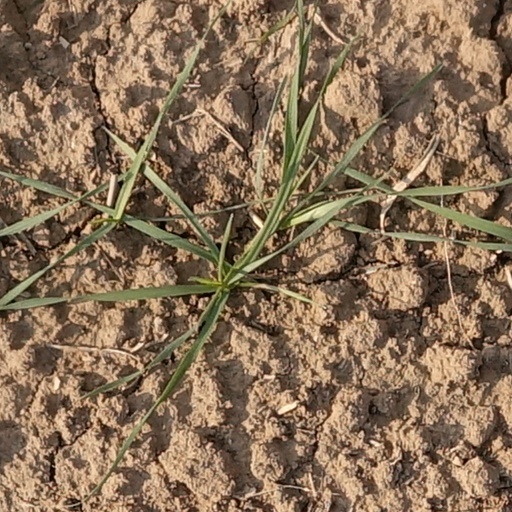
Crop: wheat